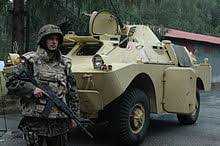
Label: BTR